Amtrak's 25 Hz traction power system

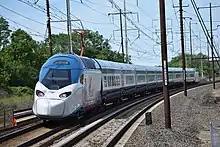
Amtrak Avelia Liberty trainset operating under the 25 Hz traction power system near Claymont, Delaware

The traction power network of Amtrak uses 25 Hz for the southern portion of the Northeast Corridor (NEC), the Keystone Corridor, and several branch lines between New York City and Washington D.C. The system was constructed by the Pennsylvania Railroad between 1915 and 1938 before the North American power transmission grid was fully established. This is the reason the system uses 25 Hz, as opposed to 60 Hz, which became the standard frequency for power transmission in North America. The system is also known as the Southend Electrification, in contrast to Amtrak's 60 Hz traction power system that runs between Boston and New Haven, which is known as the Northend Electrification system.